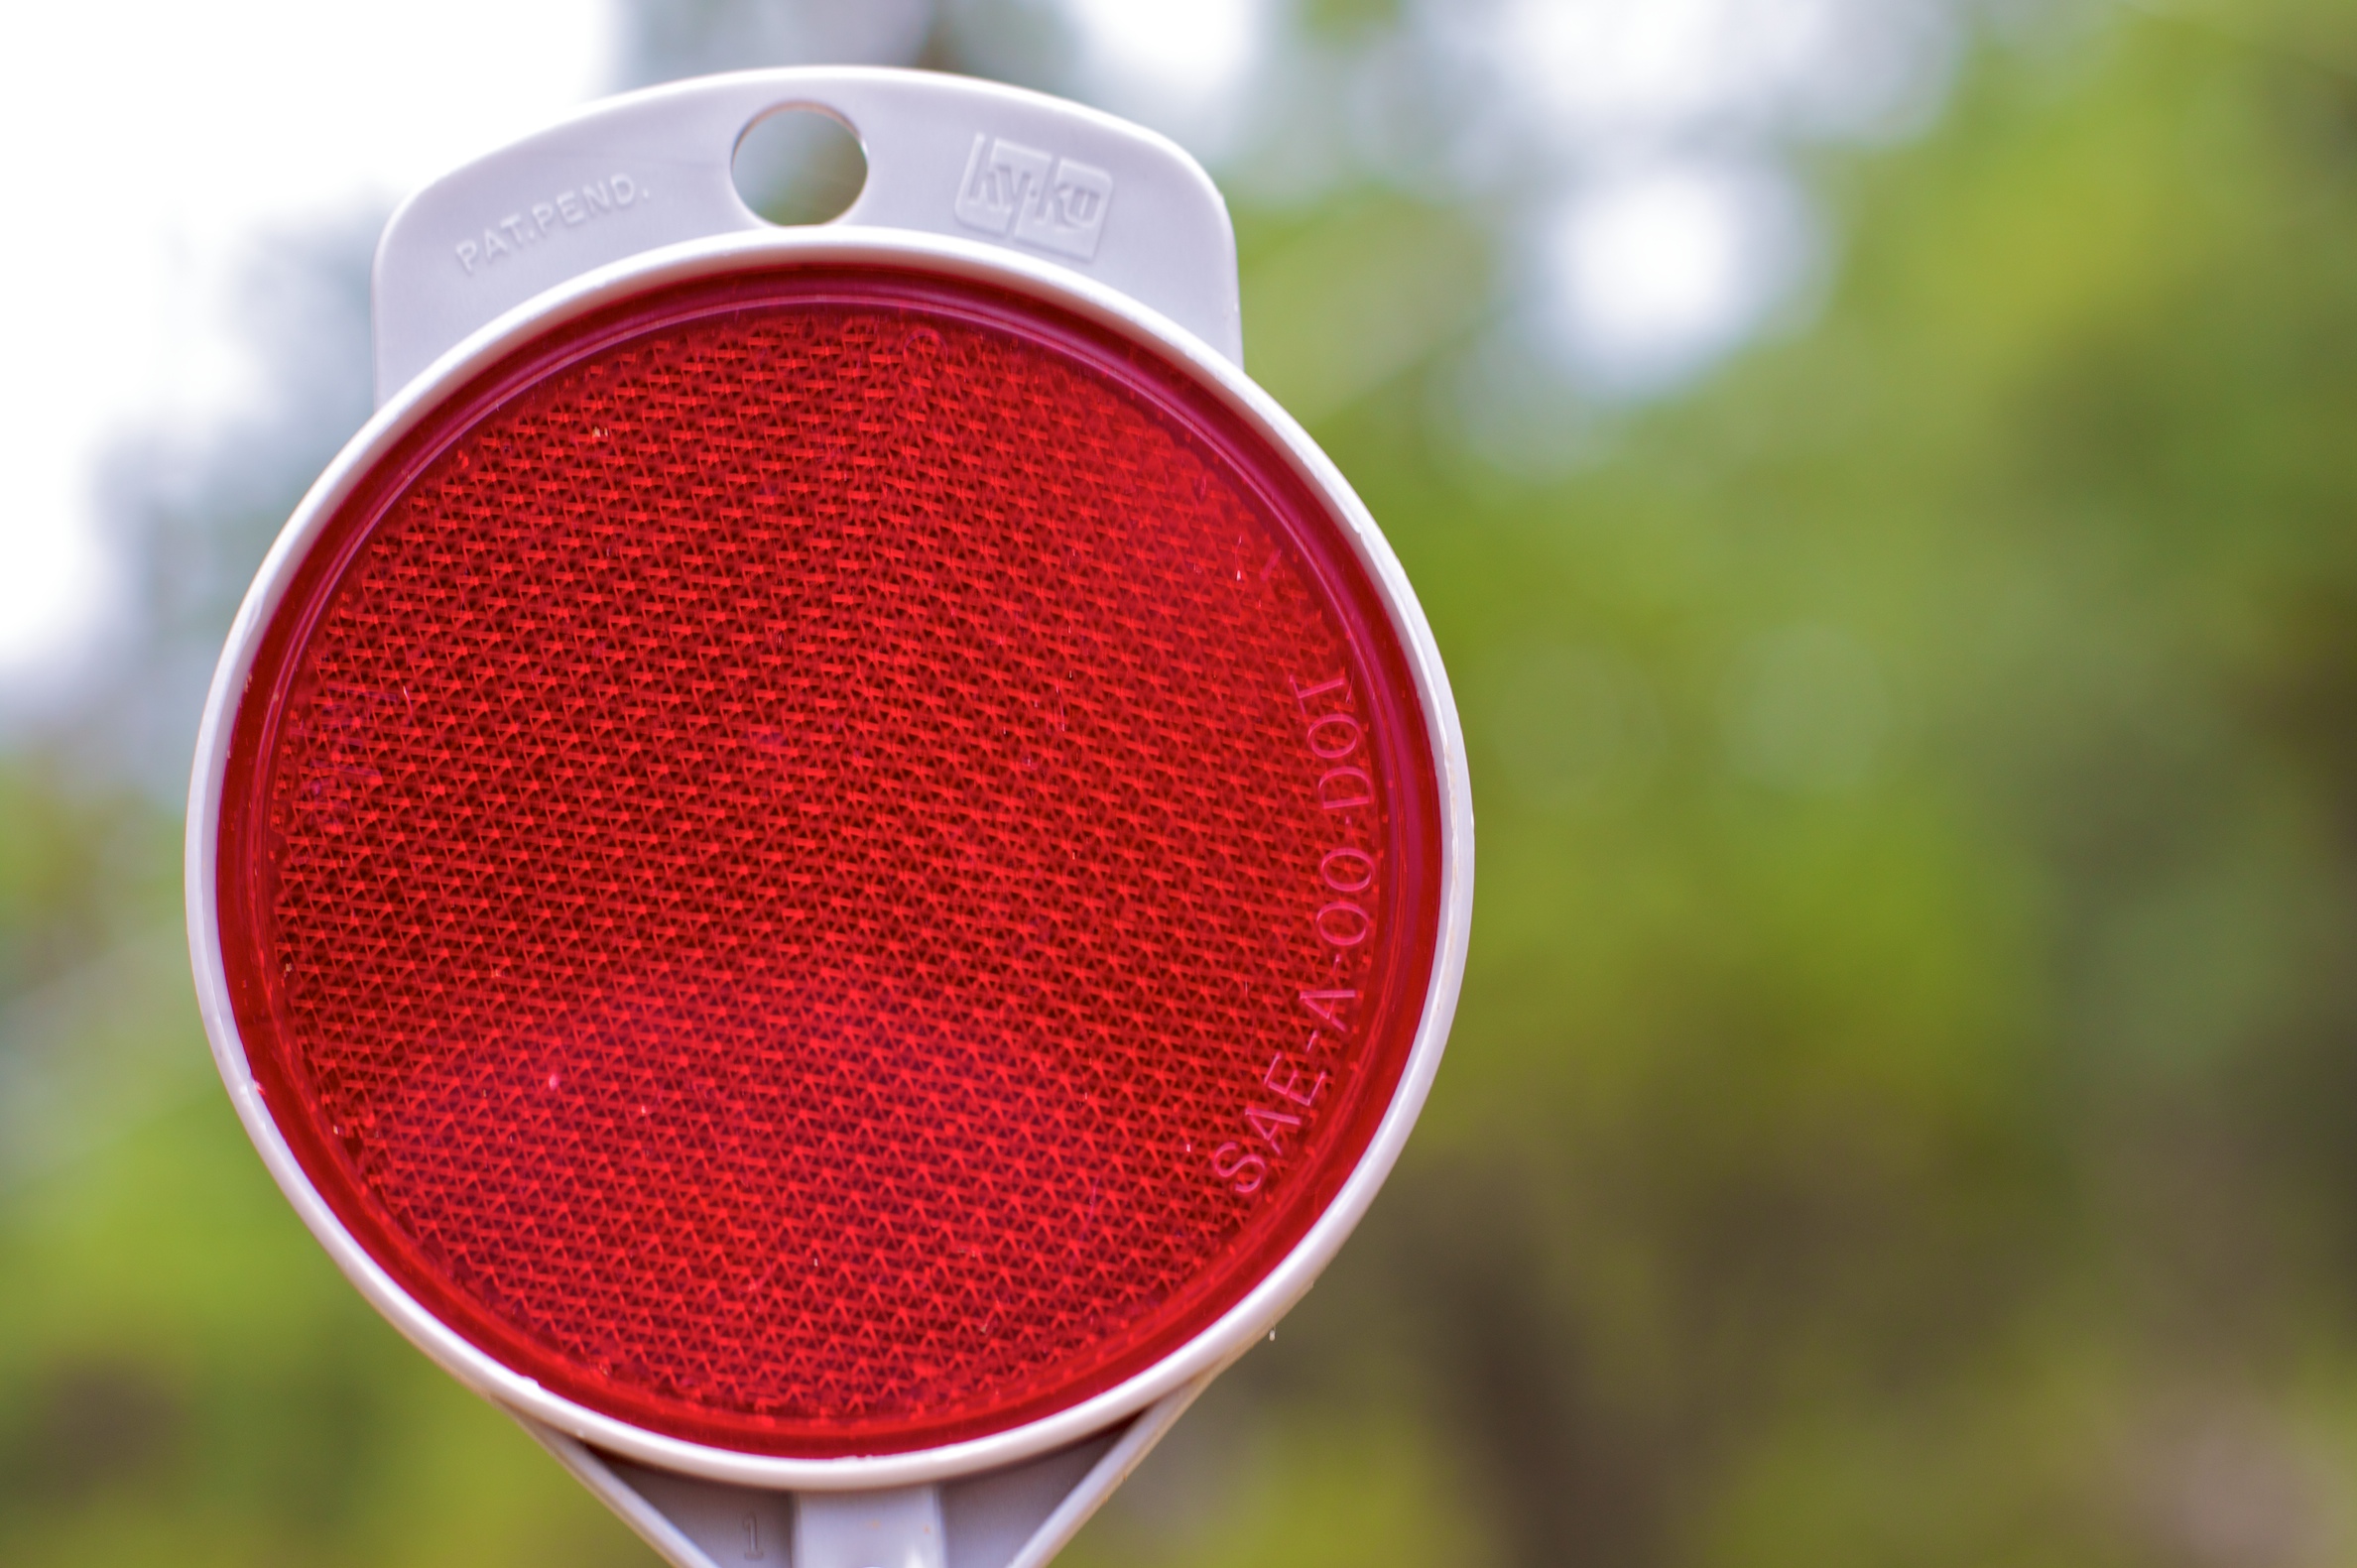
red, produce, drink